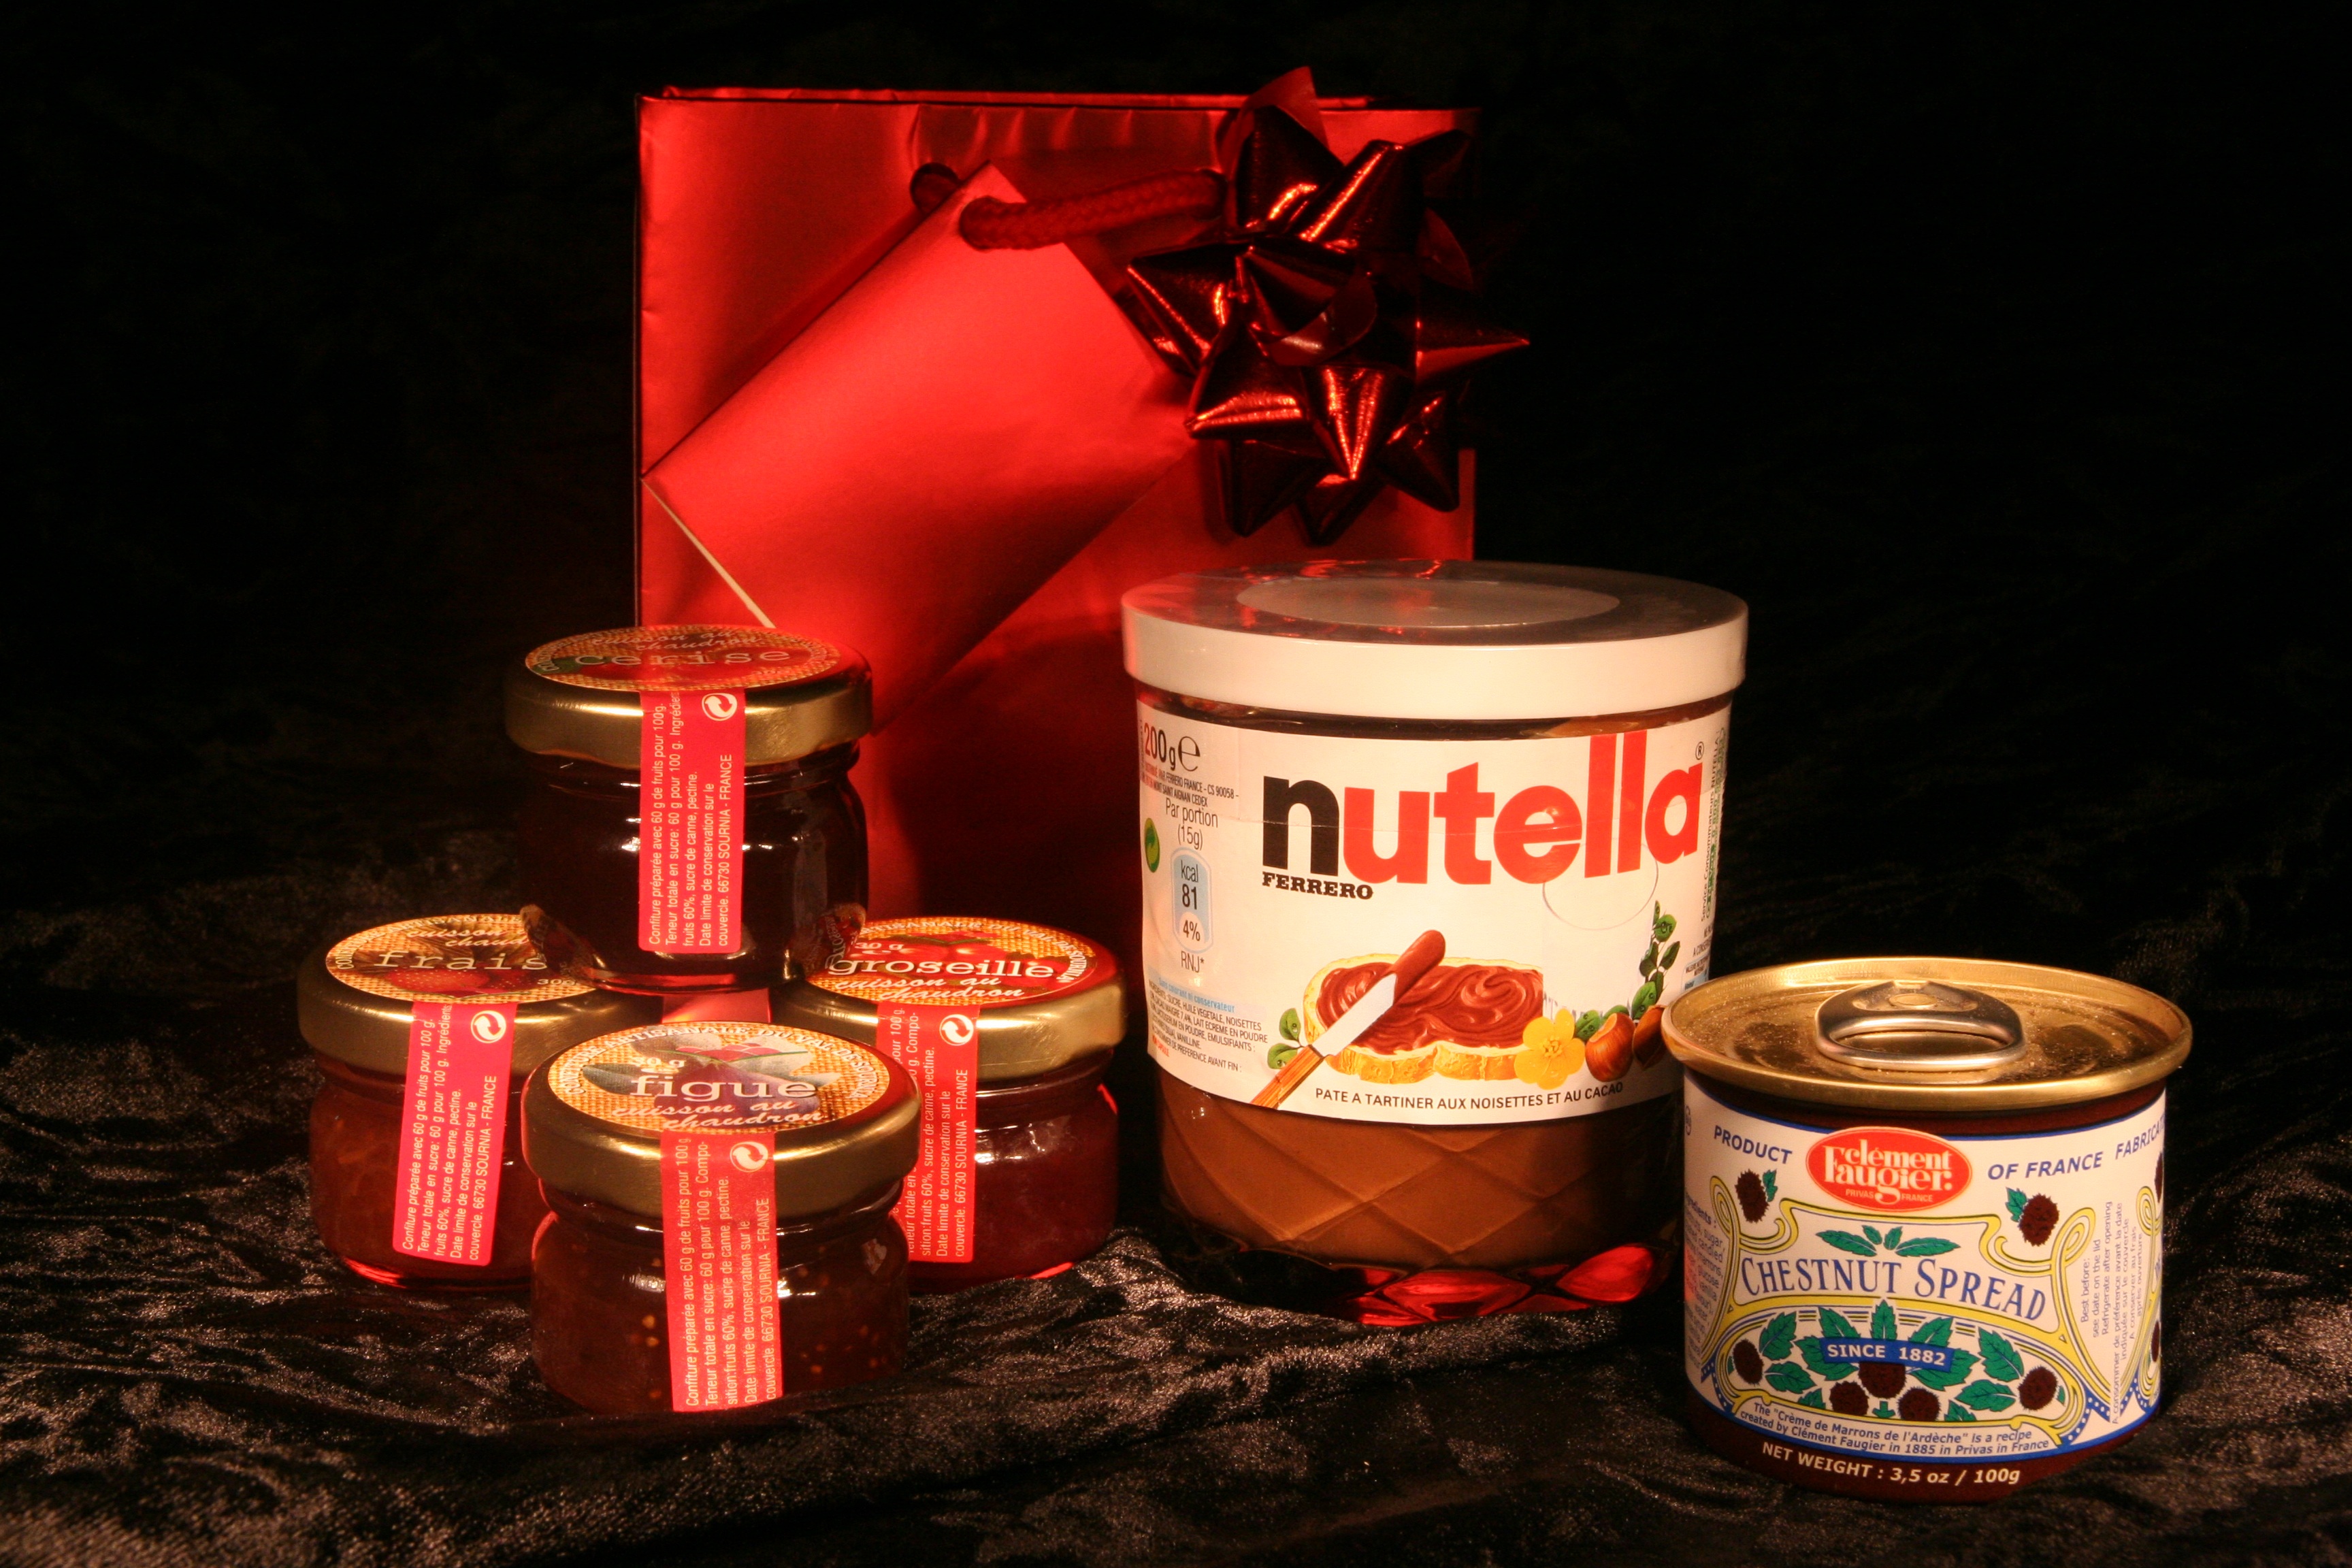
restaurant, meal, food, red, basket, chocolate, gourmet, snack, lighting, lunch, delicious, jam, american, french, dinner, spread, gastronomy, chessnut